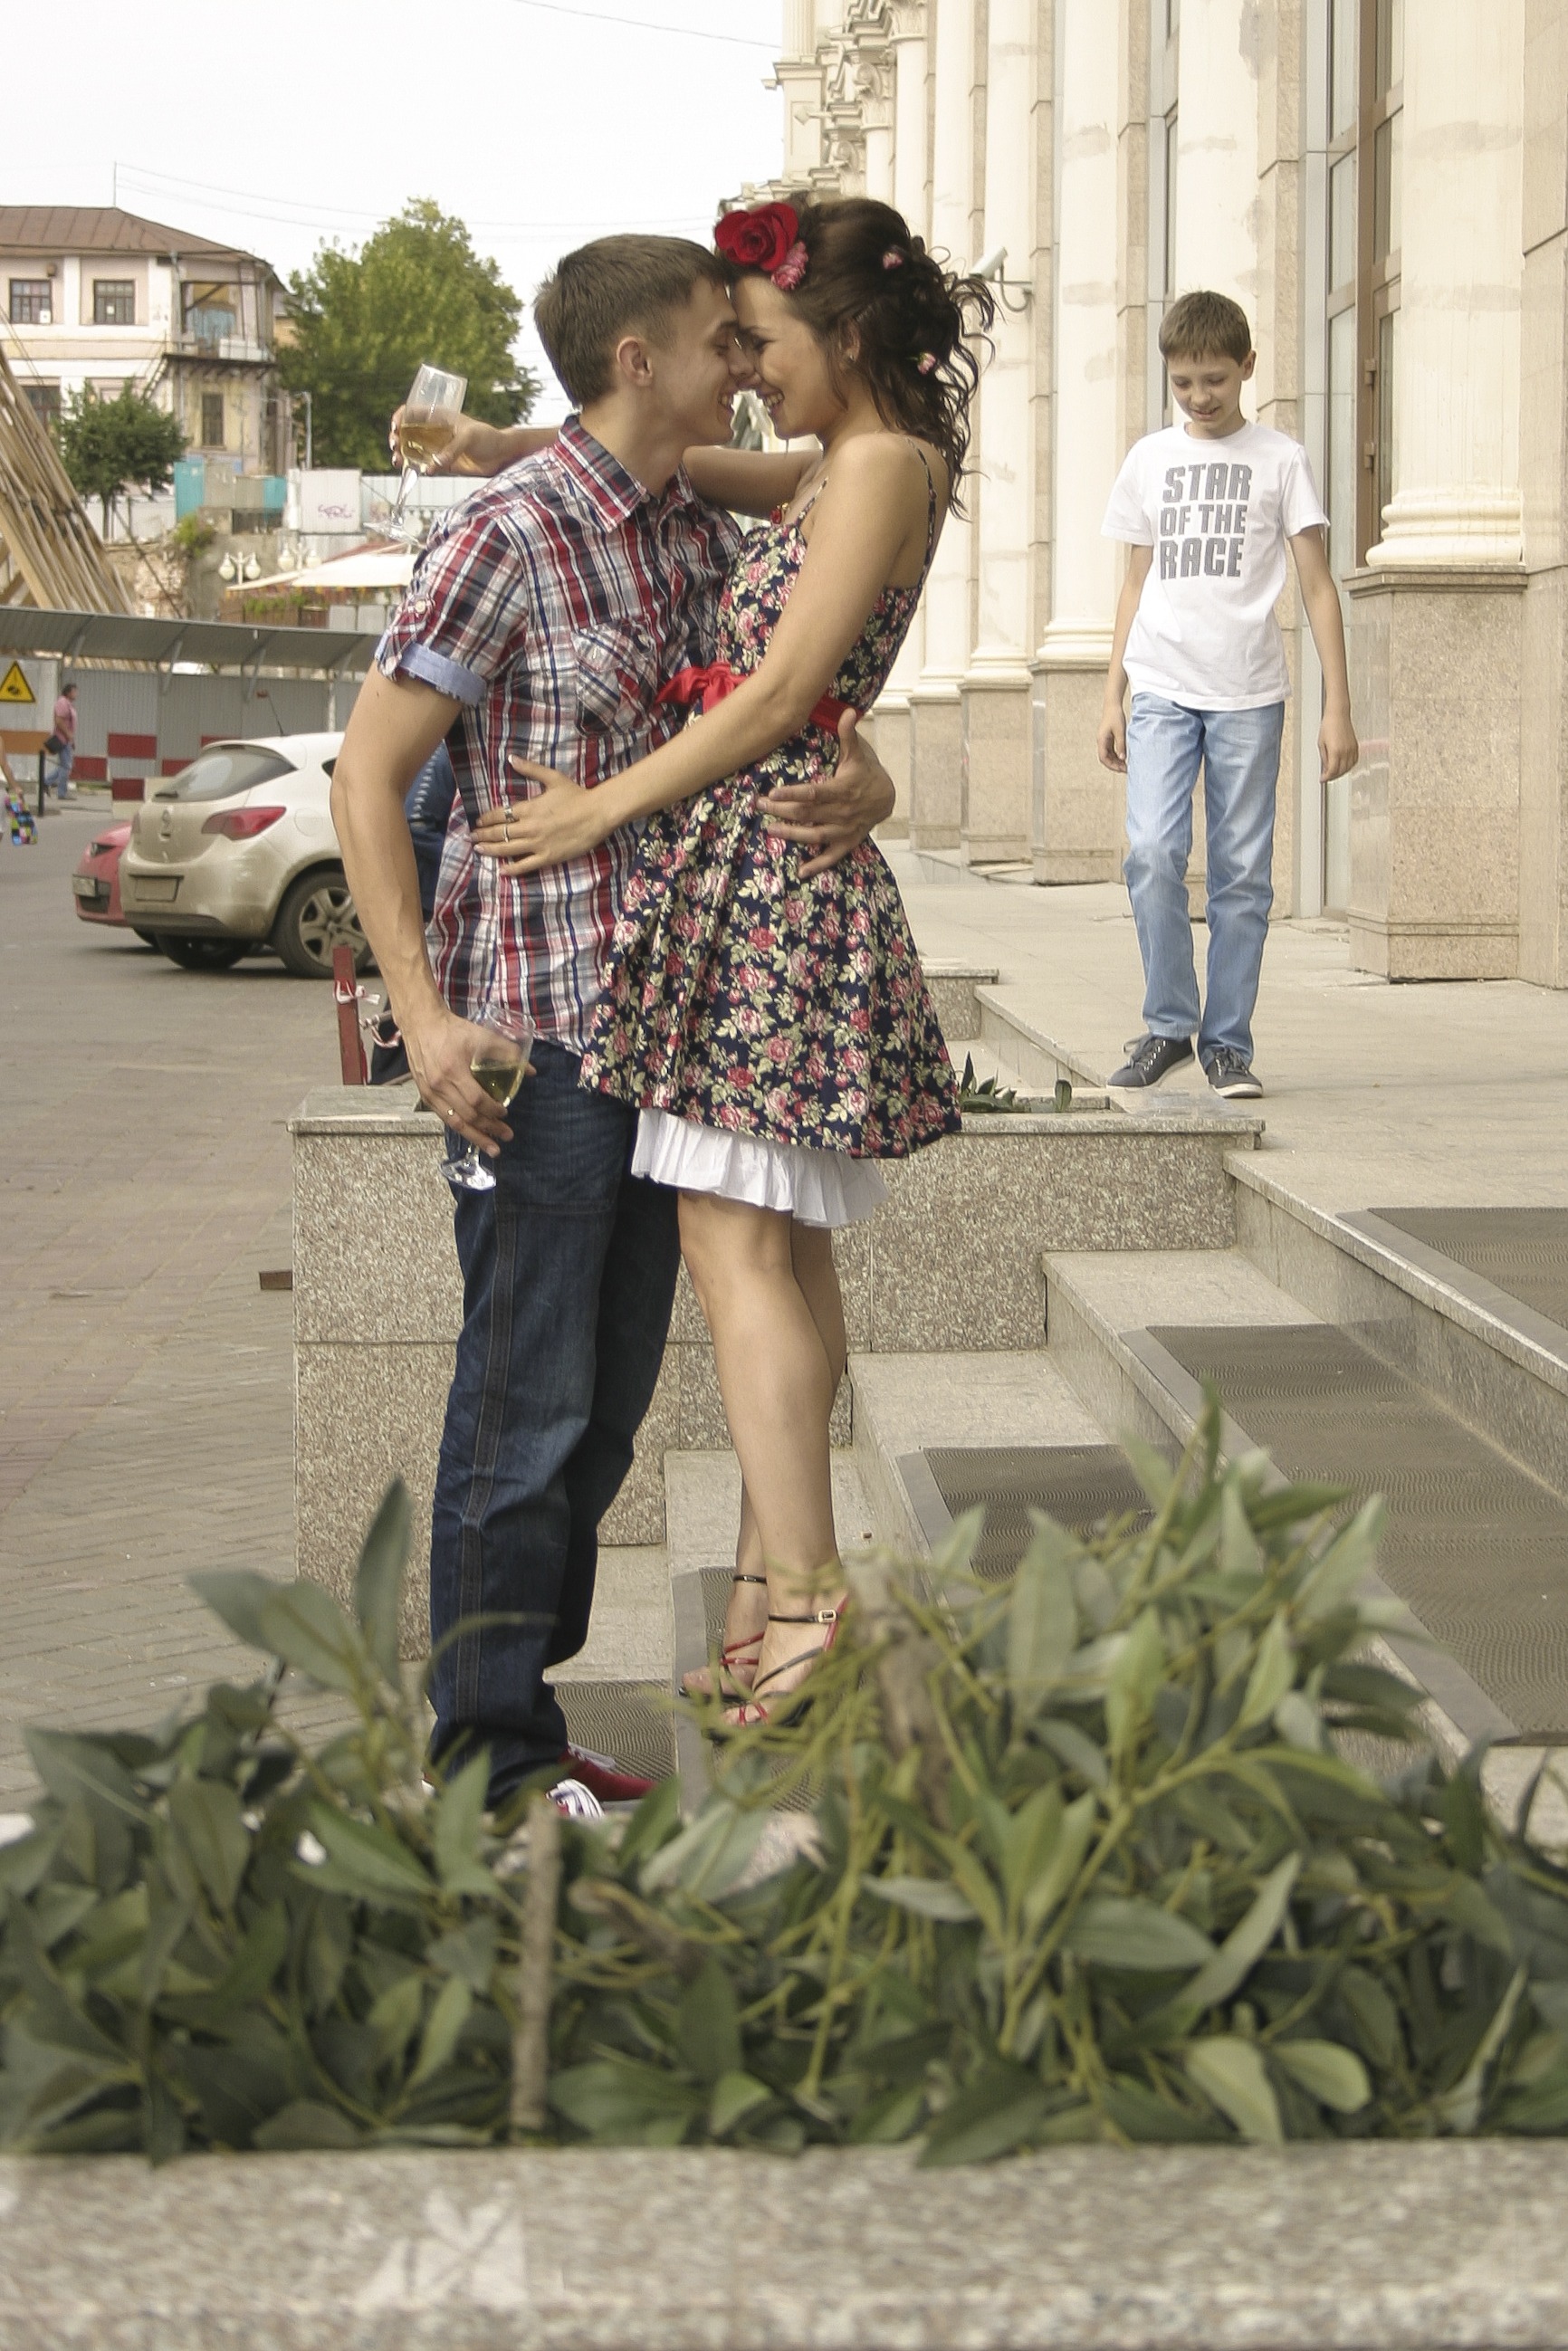
man, person, people, love, spring, child, fashion, marriage, just married, dress, photograph, interaction